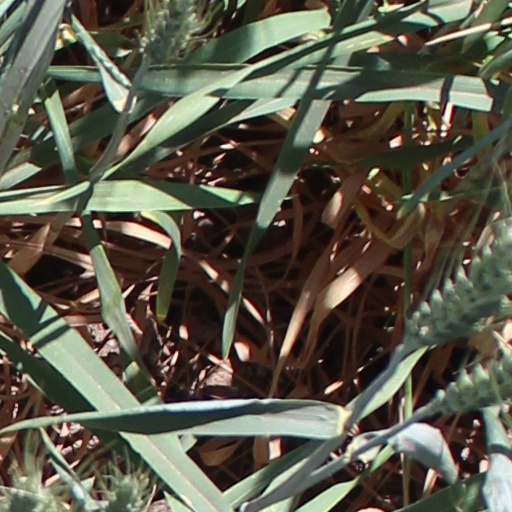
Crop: wheat